2007 UCF Knights football team

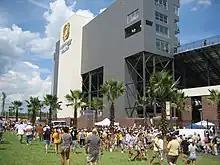
Bright House Networks Stadium, the Knights home field.

The NC State Wolfpack played the Knights for the first game of the season. This is the first game where the UCF Knights played with their new logo and white helmet, and also marked UCF's first win over an ACC opponent. it was also the first win over a BCS AQ team since George O'Leary became head coach.